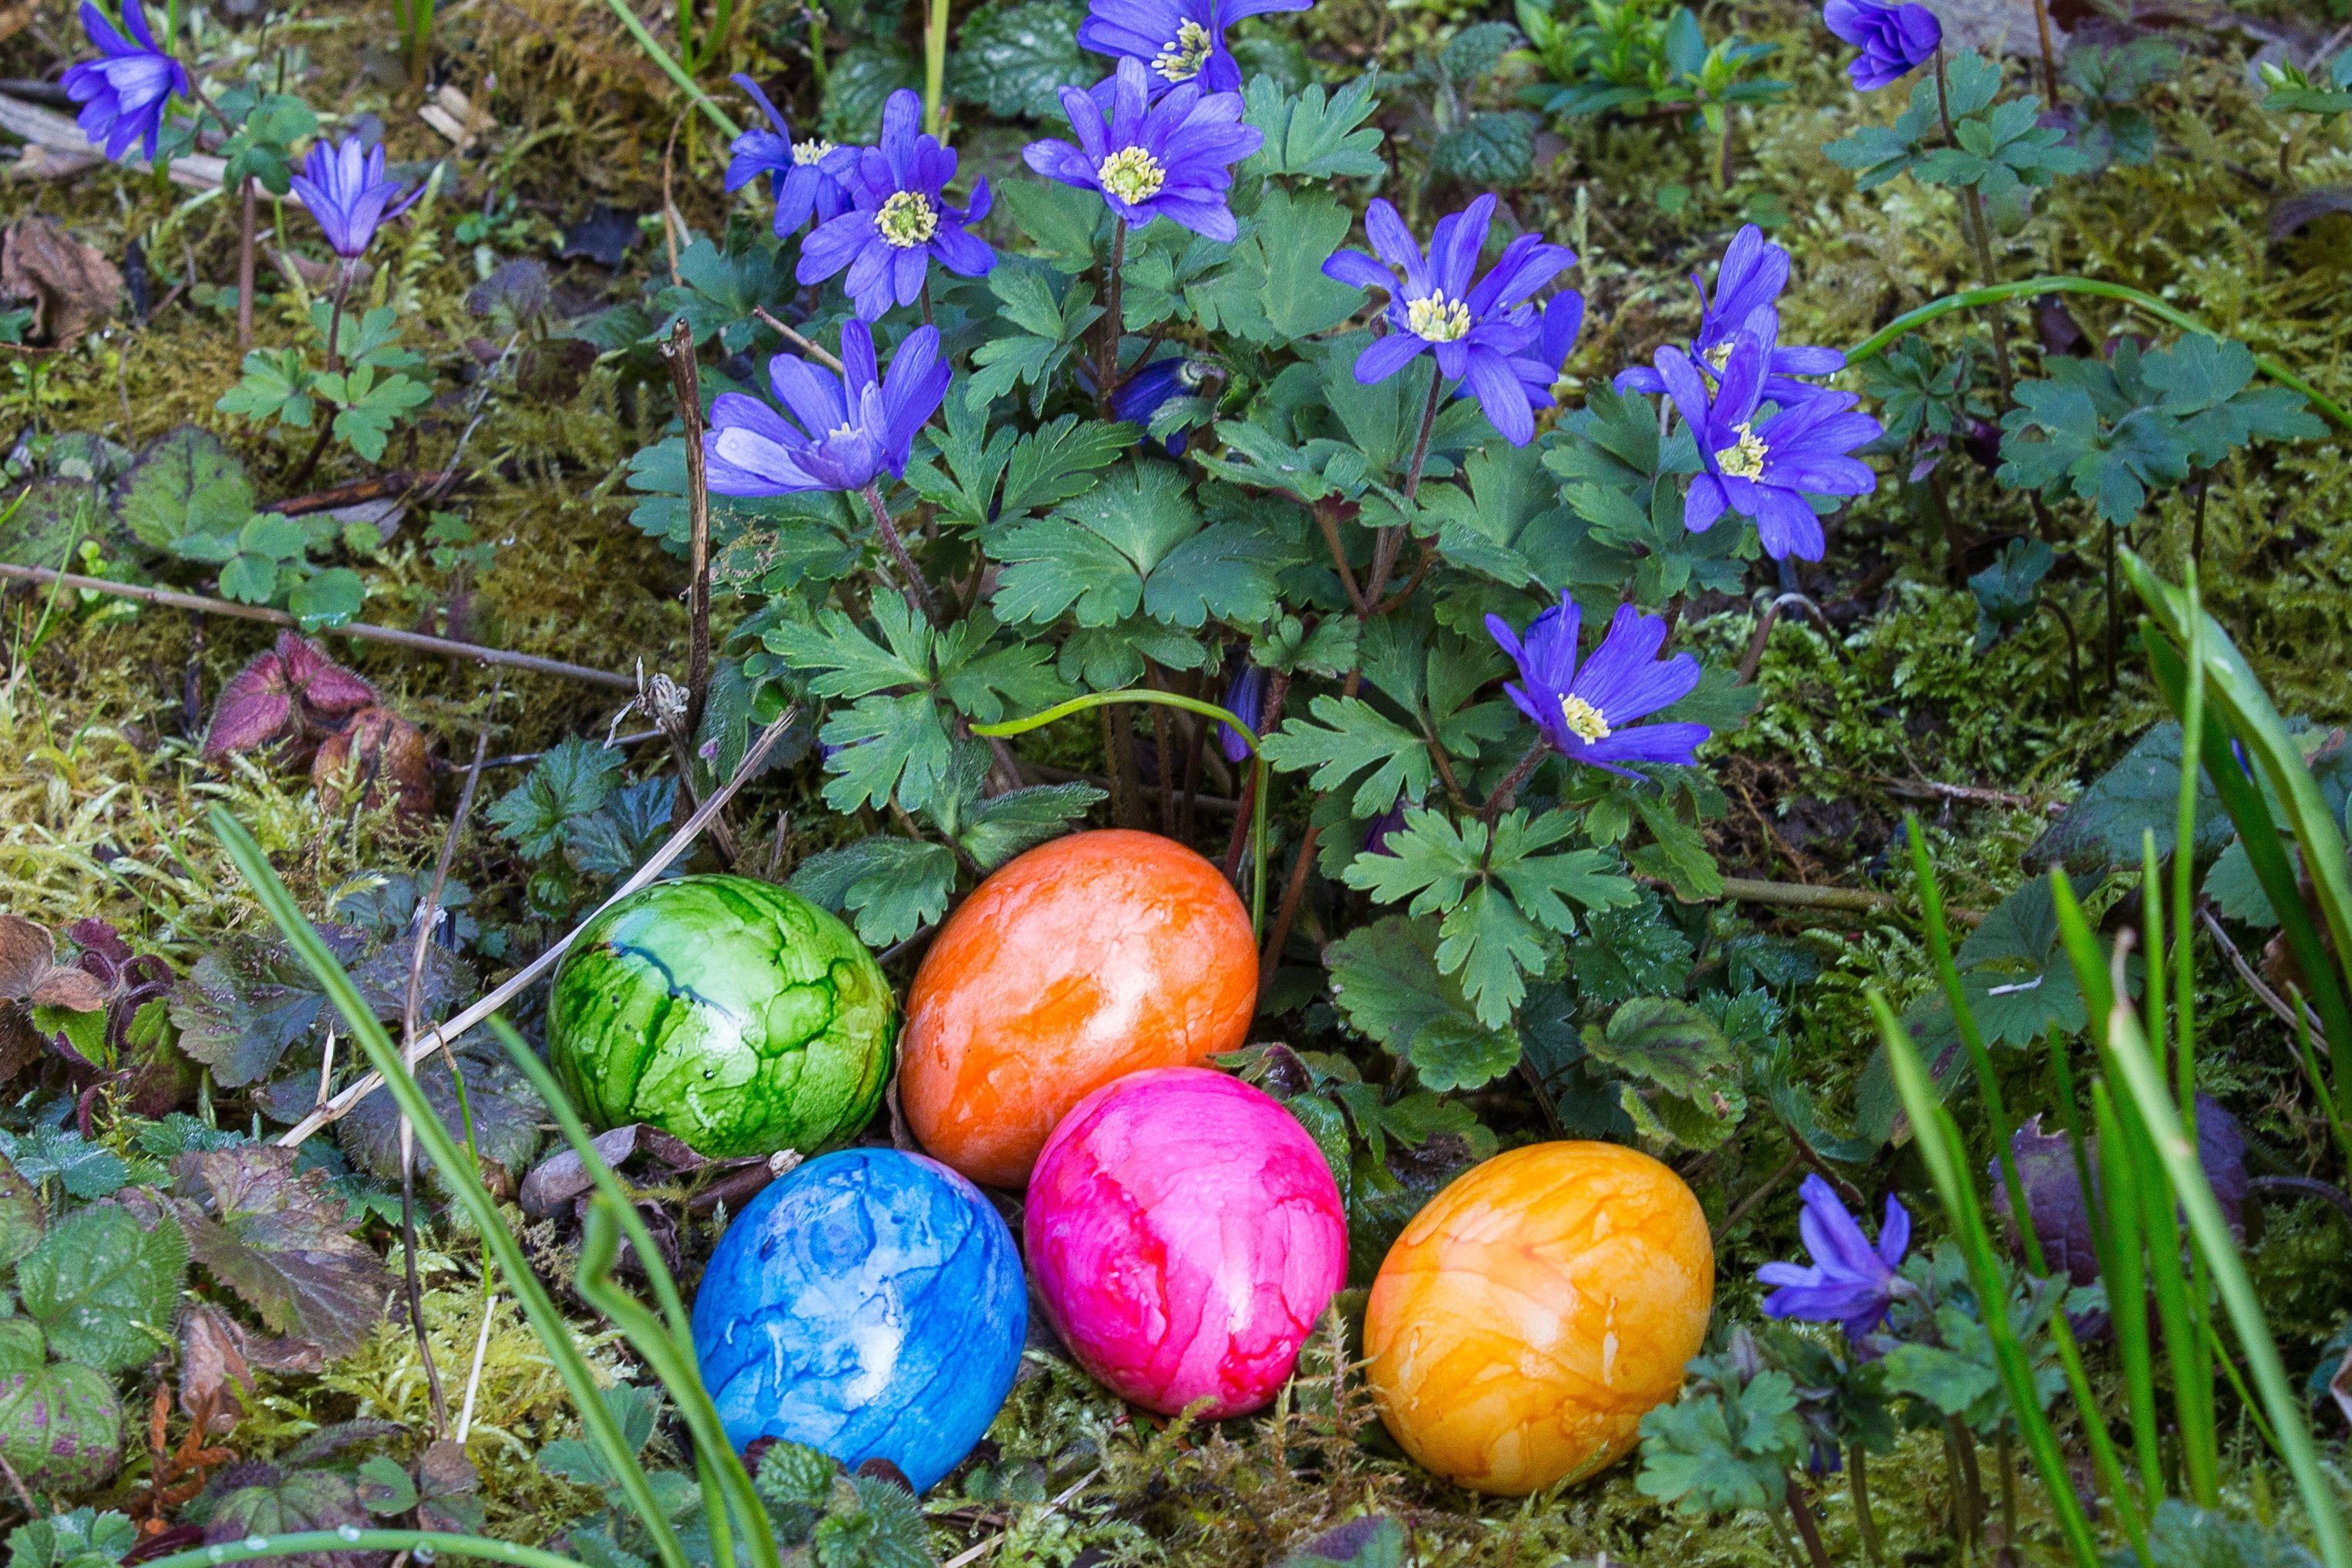
plant, meadow, flower, food, produce, garden, flora, egg, wildflower, easter, easter eggs, flowering plant, easter nest, land plant